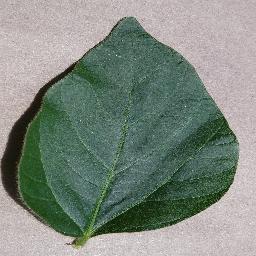
Label: Soybean___healthy